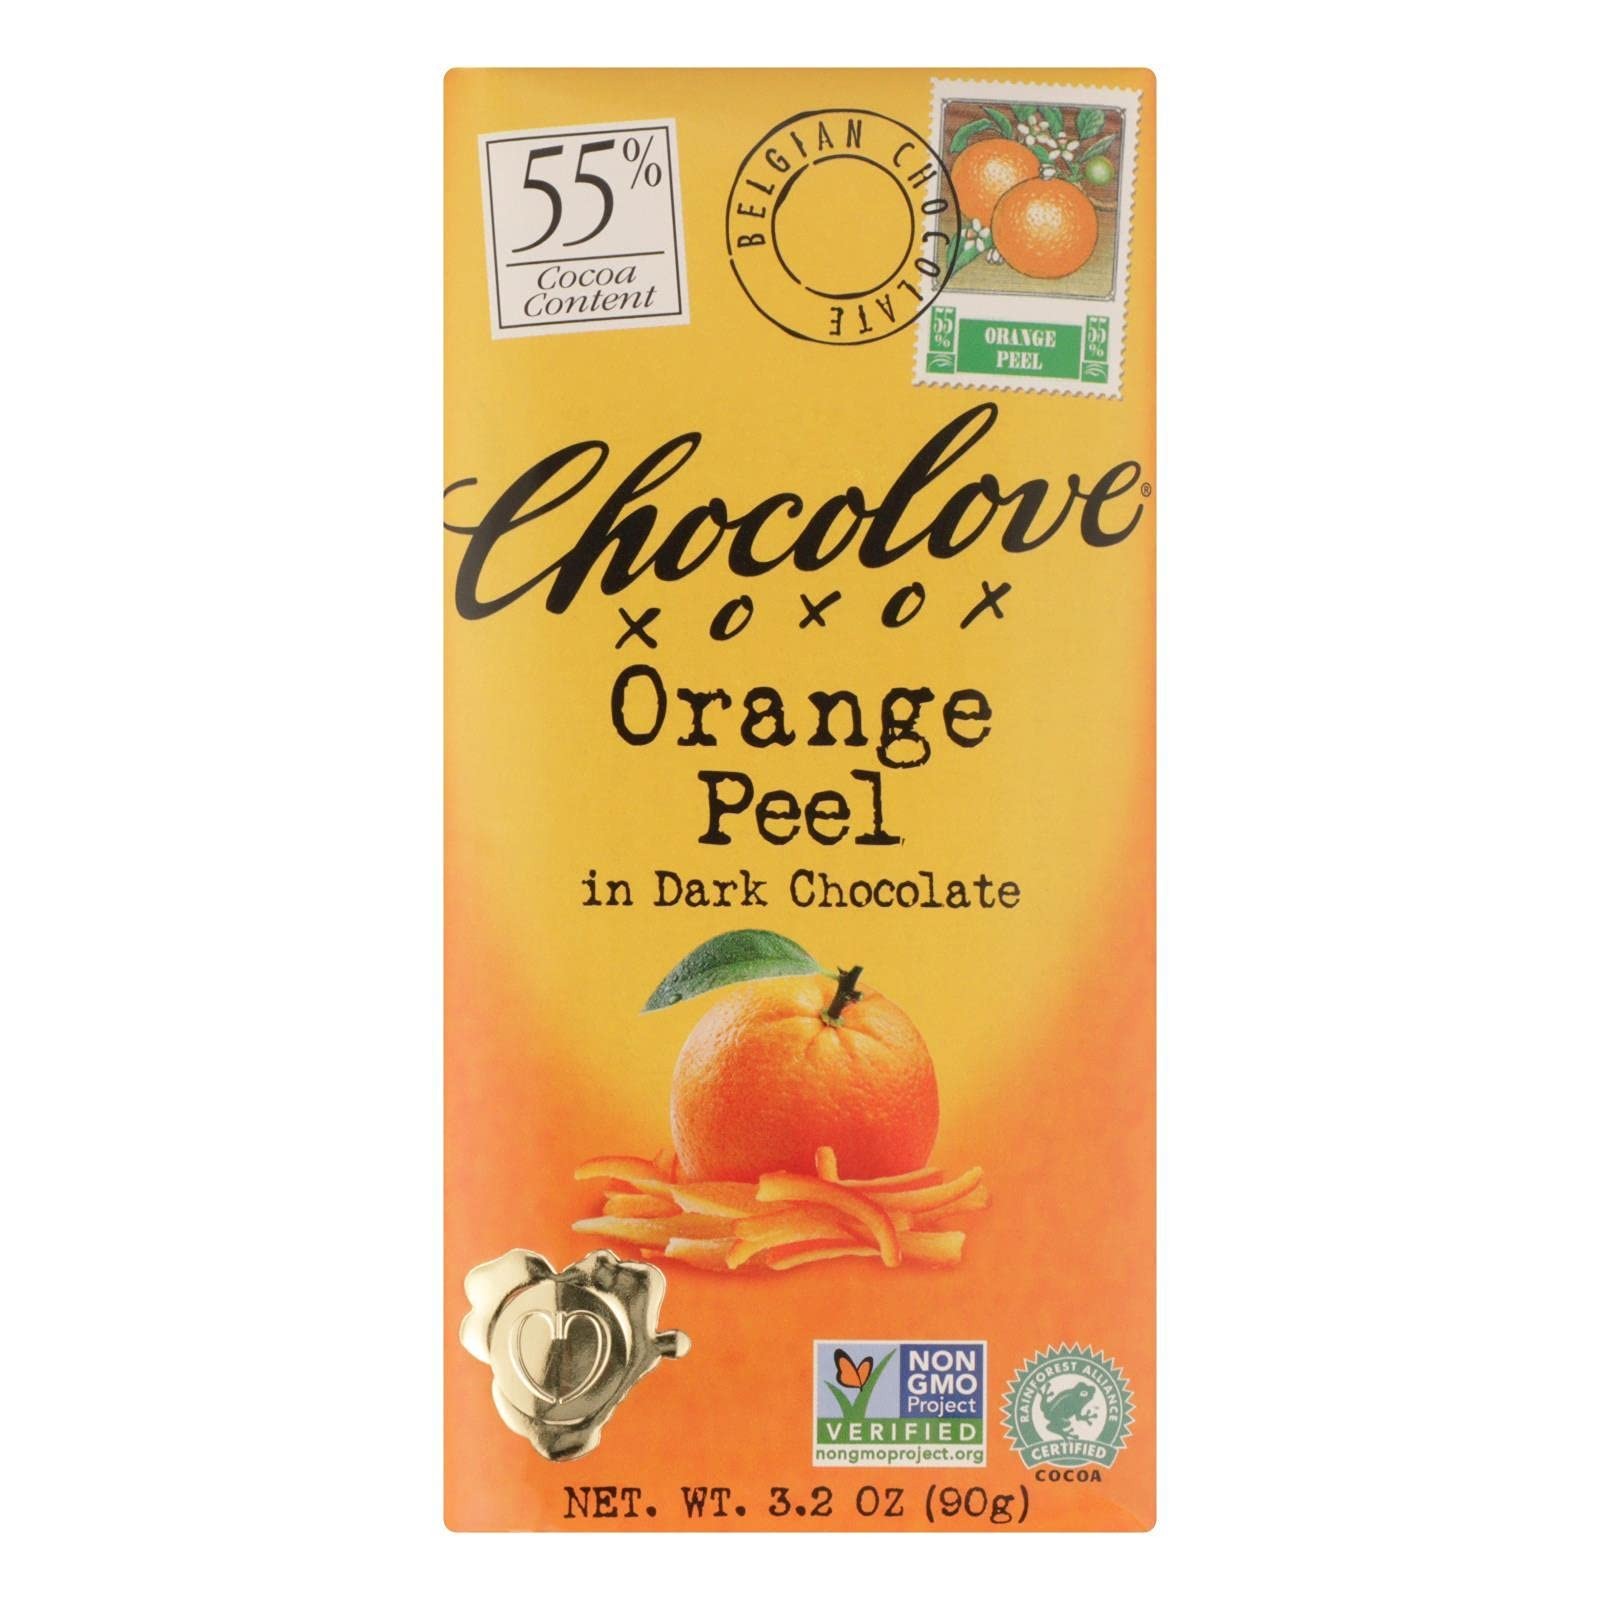
Item Name: Chocolove Xoxox Premium Chocolate Bar - Dark Chocolate - Orange Peel - 3.2 Oz Bars - Case Of 12
Value: 12.0
Unit: Count

Price: 62.97